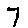
Label: 7